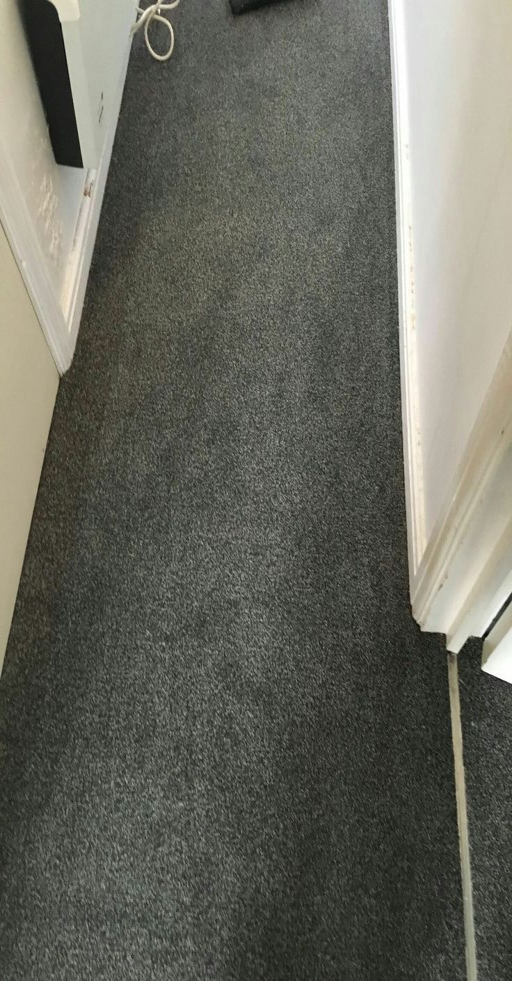
grey carpet on a landing